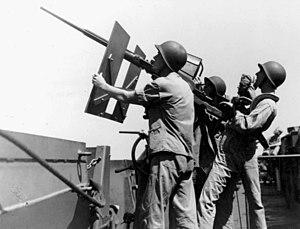
La classe Independence est une série de neuf porte-avions légers américains produits en urgence pendant la Seconde Guerre mondiale en transformant des croiseurs légers de la classe Cleveland en cours de construction. Les autres navires composant la classe sont le Princeton, le Belleau Wood, le Cowpens, le Monterey, le Langley, le Cabot, le Bataan et le San Jacinto.
Rudolf Roessler, né le 22 novembre 1897 à Kaufbeuren - décédé le 11 décembre 1958 à Kriens, est un critique de théâtre, journaliste-écrivain et éditeur, qui a travaillé comme espion au service de l'URSS pendant la Seconde Guerre mondiale. Établi en Suisse, sous le pseudonyme de Lucy, il a fait entre 1942 et 1944 parvenir au réseau d'Alexandre Radó une somme considérable de renseignements stratégiques, dont l'exactitude a permis en particulier à l'Armée Rouge d'arrêter puis de repousser la Wehrmacht.